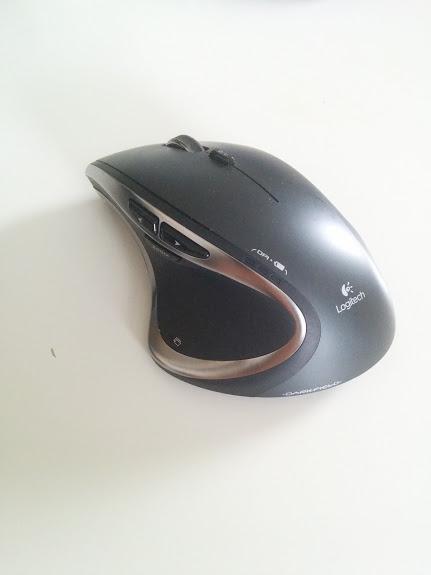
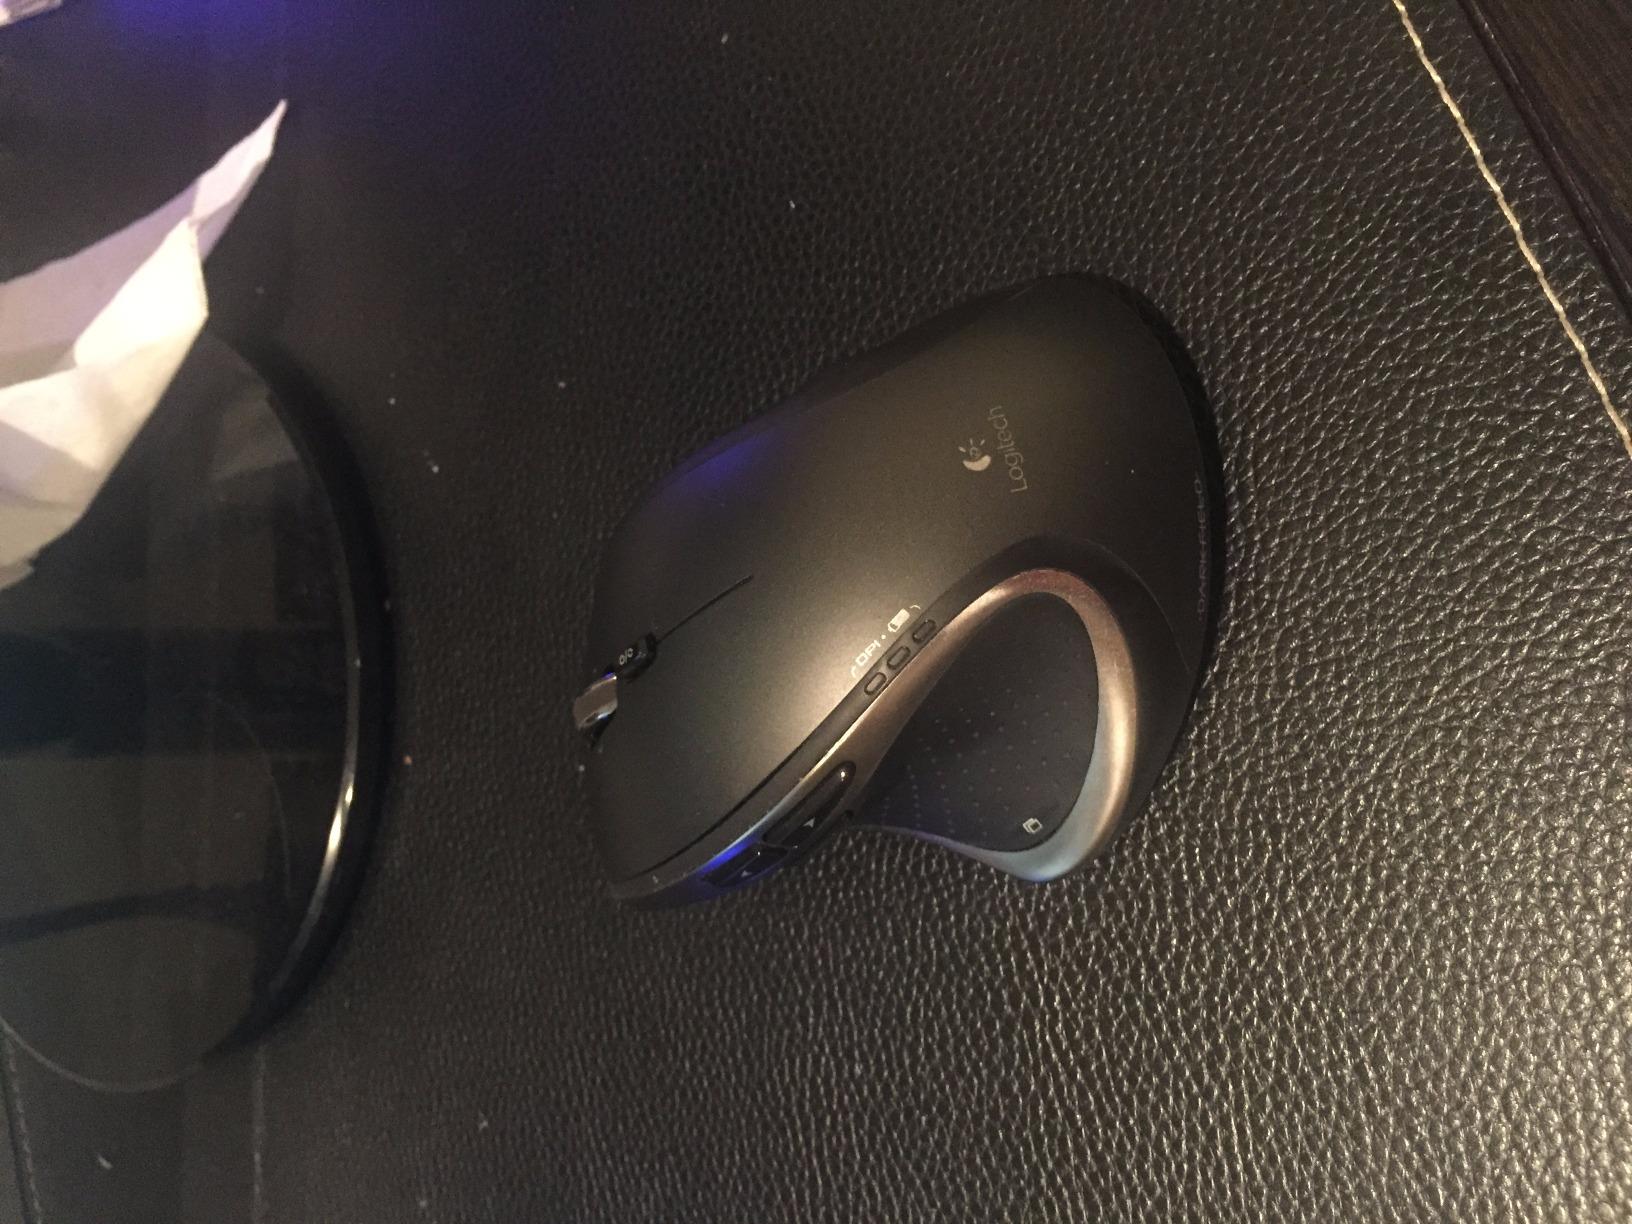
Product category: mouse
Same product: yes